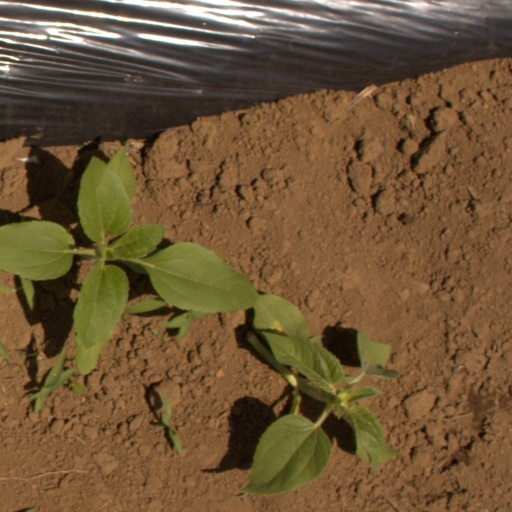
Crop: Jerusalem artichoke